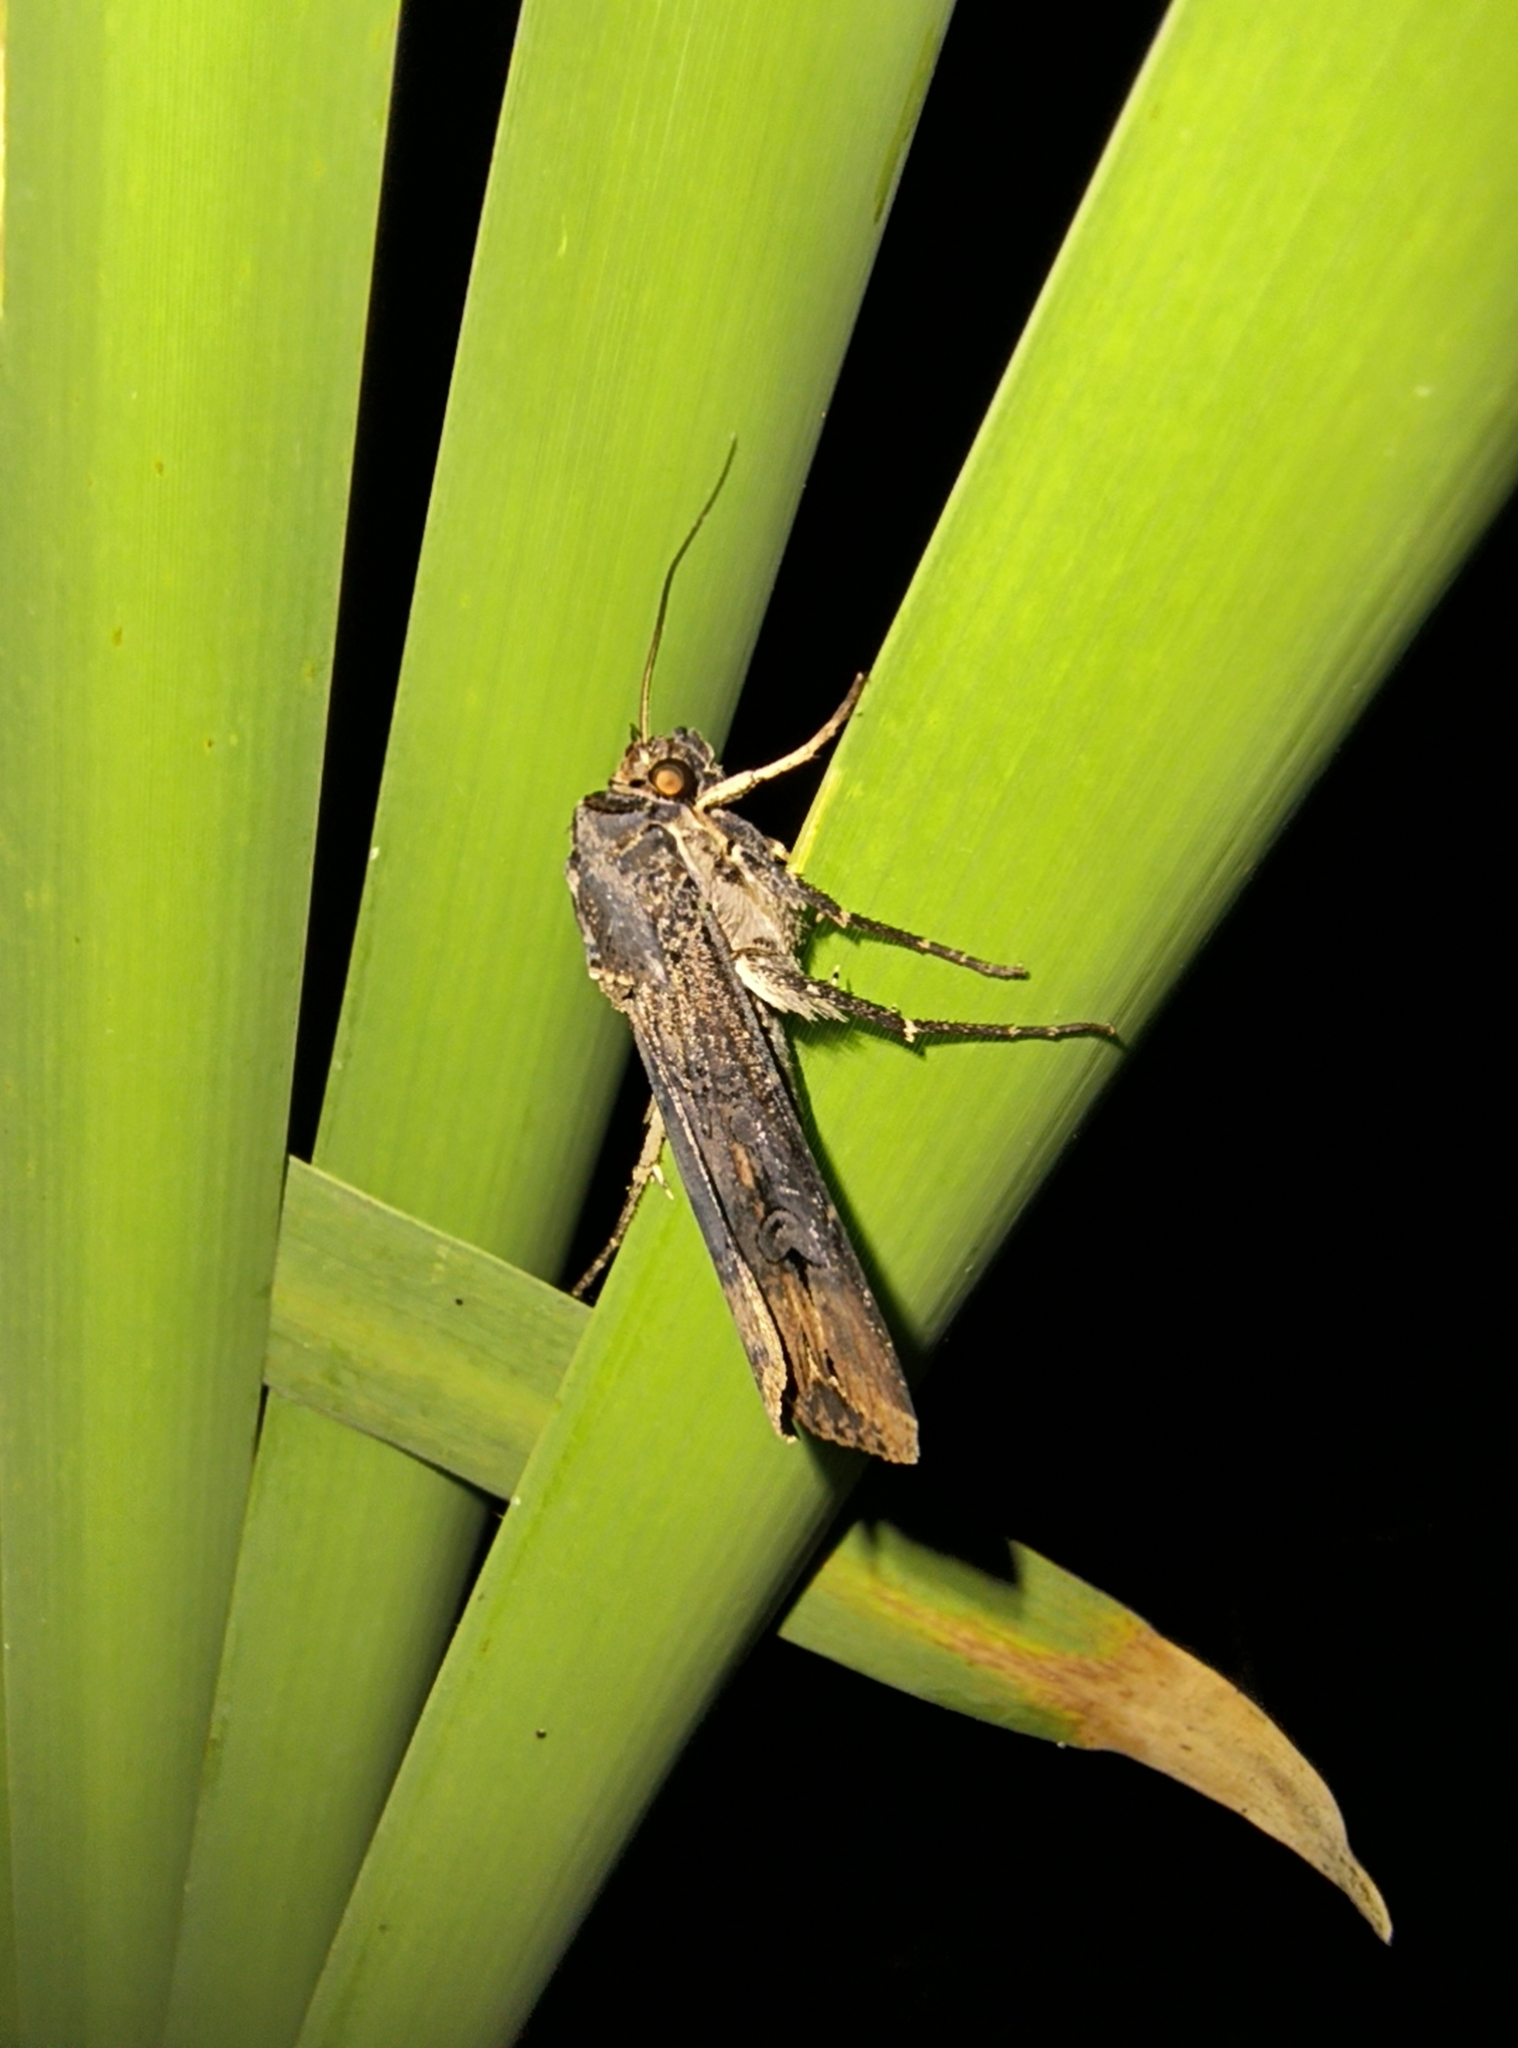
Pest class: cutworms